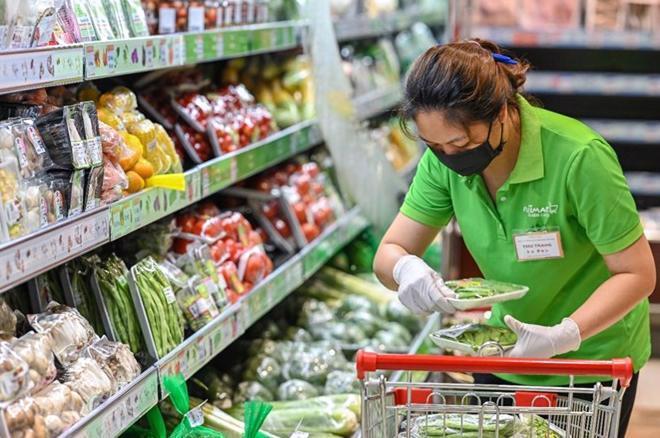
ở cạnh quầy hàng rau củ quả có sự xuất hiện của một người phụ nữ